Iris arenaria

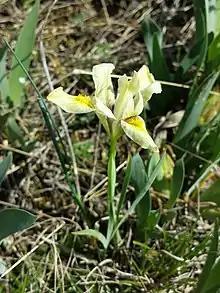
Iris arenaria in Czech Republic

To grow new plants by seed, the seed capsule should be removed from the stem, before it is ripe. Then it should be left to dry for a few days, before removing the seed (from the capsule) and sowing in trays or pots.